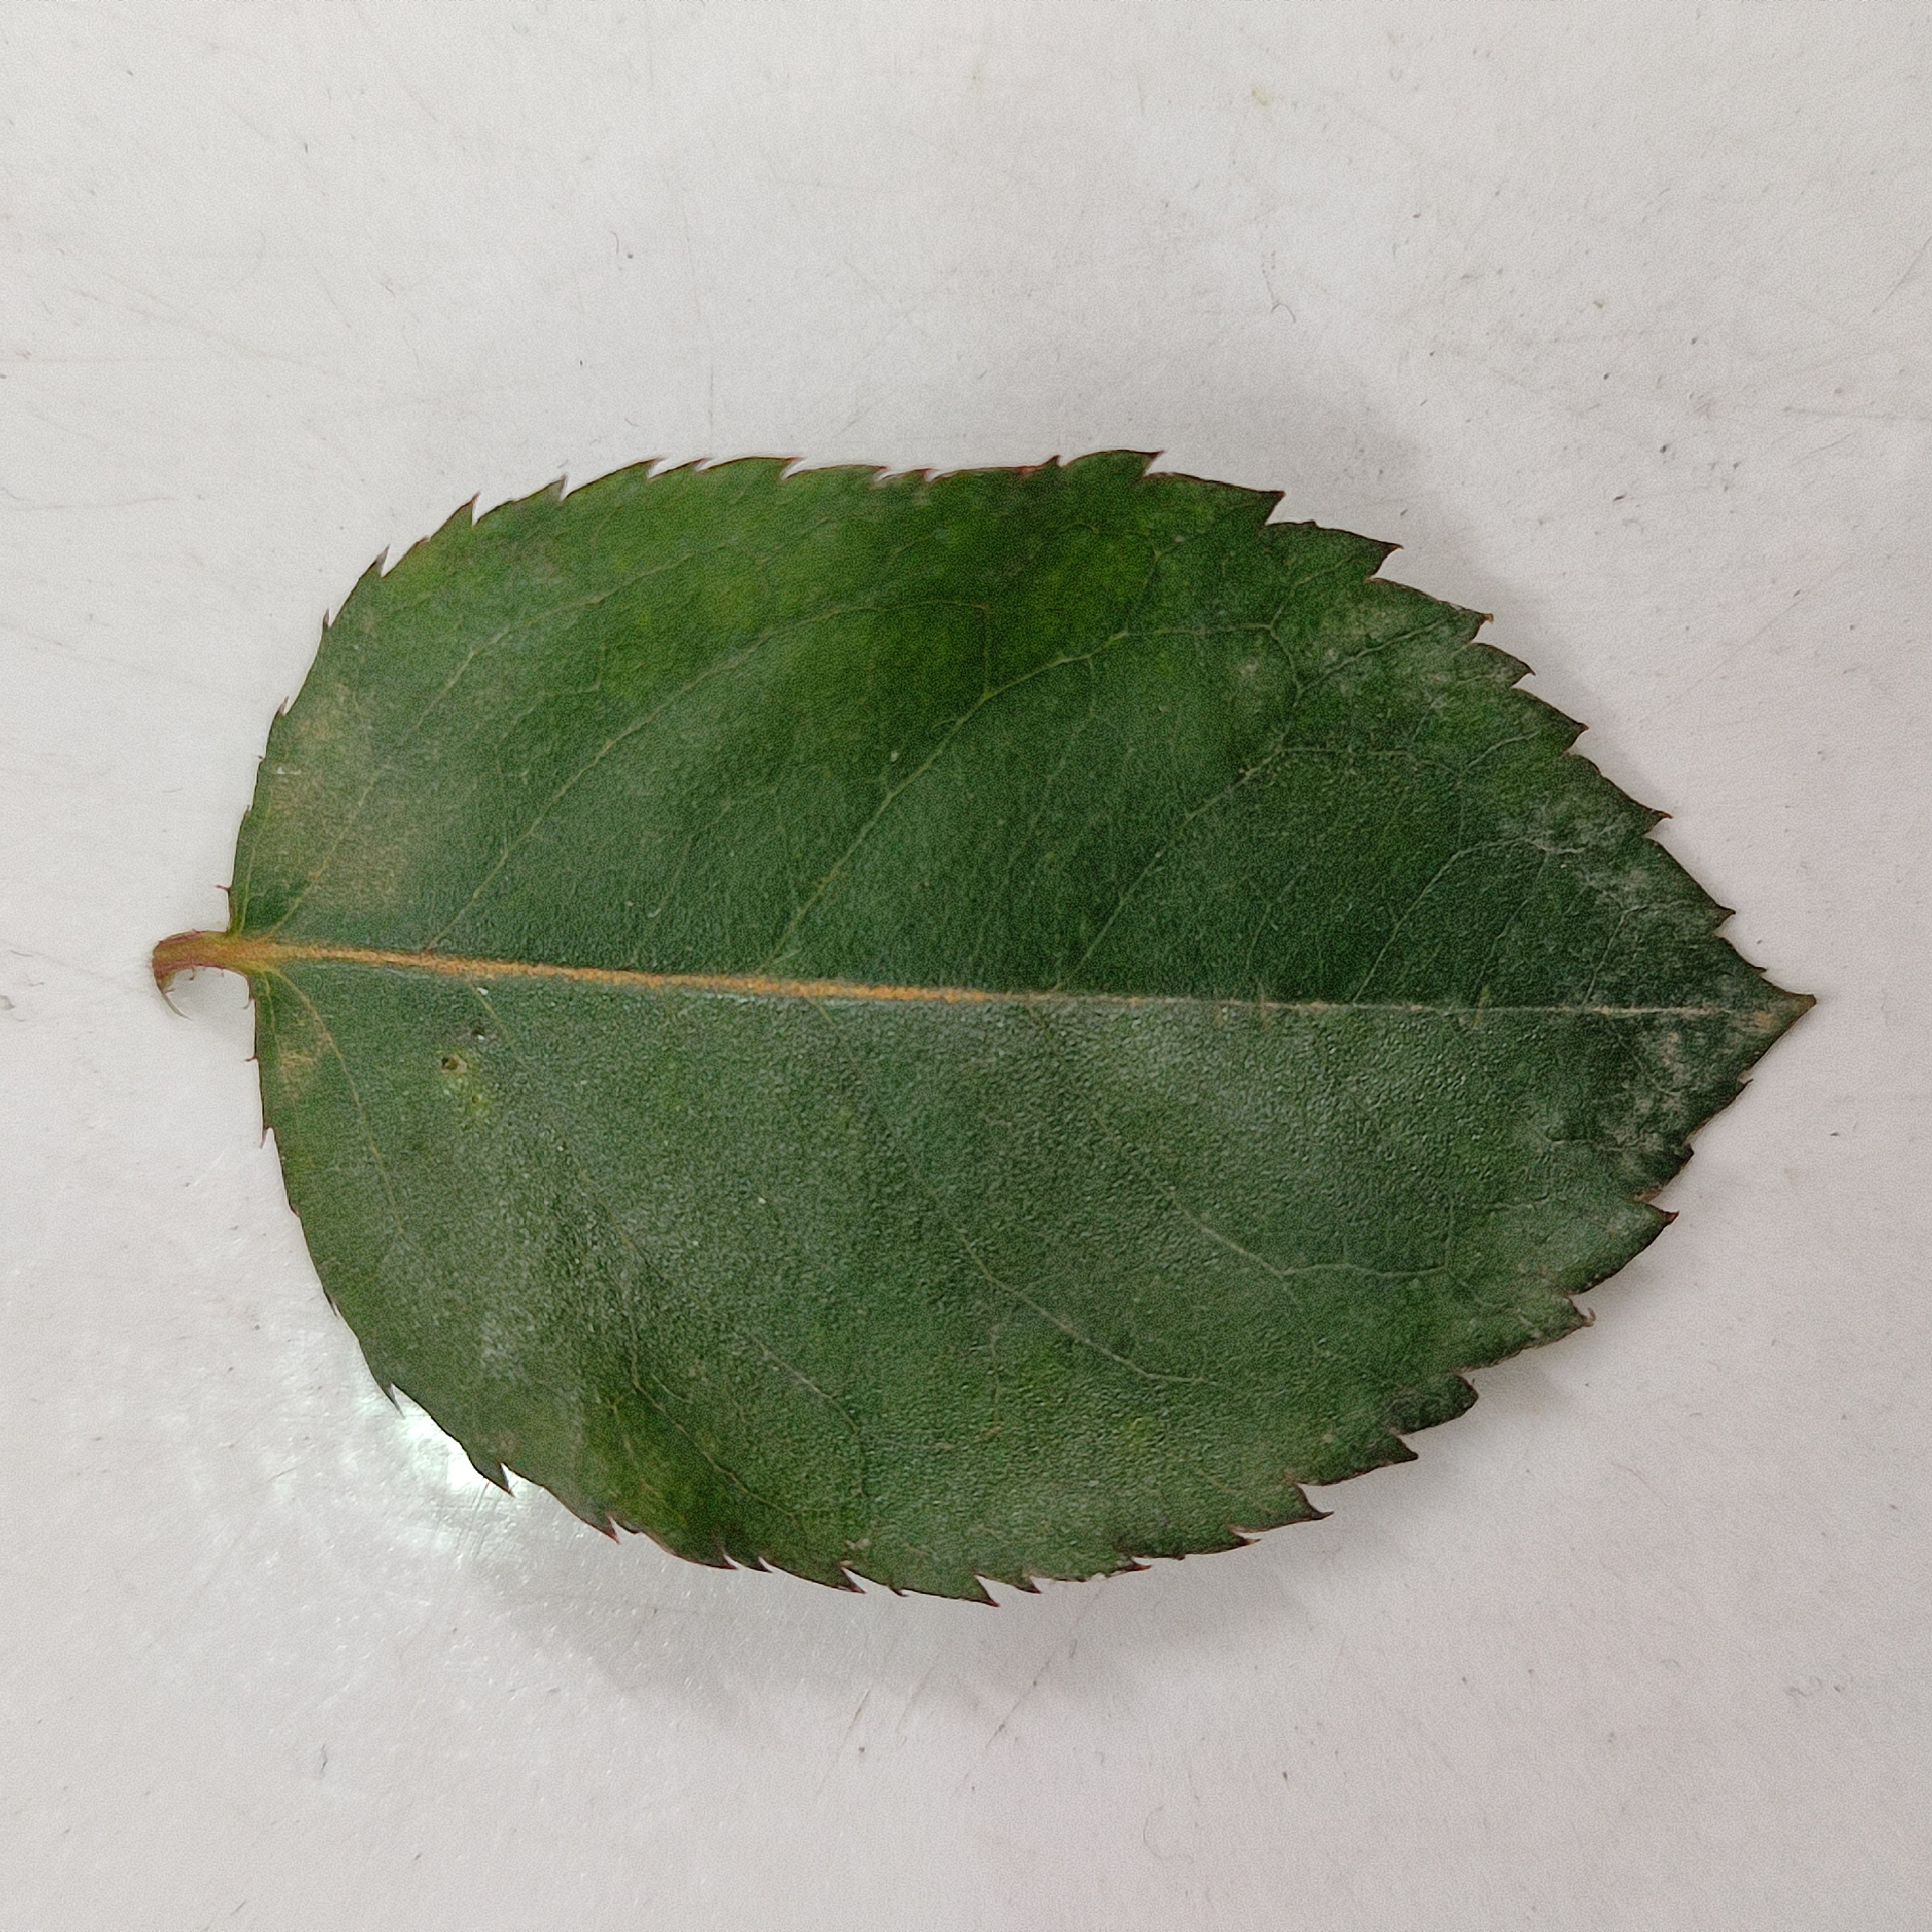
Label: Healthy Leaf